Rama, Saskatchewan

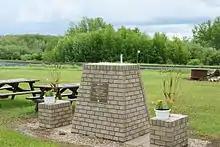
ShehoCairn

Rama incorporated as a village on December 18, 1919. The first British-Canadian surveys in the Assiniboia district were completed in this area for the British crown by around 1879, by 1890 the provisional government began to encourage European immigration to the area.